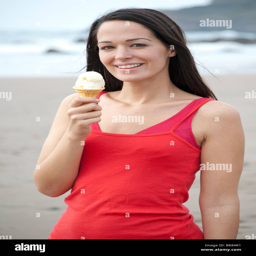
woman holding ice cream at the beach